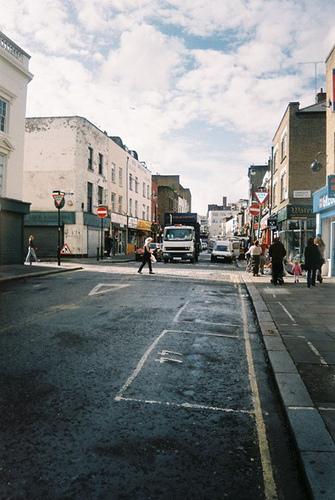
Weather: snow or frosty